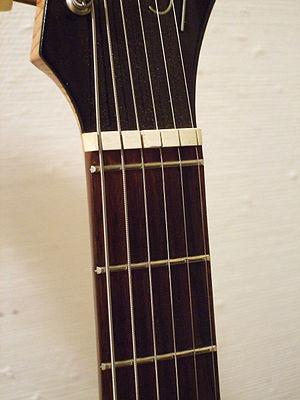
Une frette zéro est, sur les instruments à cordes tels que guitares, banjos ou mandolines, une frette insérée tout au début de la touche devant le sillet. Son rôle est de donner la hauteur de corde à vide au-dessus de la touche. La plupart des guitares aujourd'hui produites en sont dépourvues, dans la mesure où leur sillet assure cette fonction tout en déterminant les intervalles entre cordes. Avec une frette zéro, ces deux fonctions sont séparées, les encoches du sillet ne servant plus qu'à donner l'espacement des cordes.